Al Roker

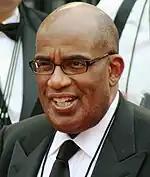
Roker at the 81st Academy Awards in February 2009

Roker worked as a weather anchor for CBS affiliate WHEN-TV (now WTVH) in Syracuse, New York from 1974 until 1976, while he was enrolled at SUNY Oswego. During his time in Oswego, he also DJ'd at the campus radio station, WNYO. Following the completion of his studies, Roker moved to Washington, D.C., and took a weathercasting position at independent station WTTG, then owned by Metromedia, remaining there for much of the next two years.